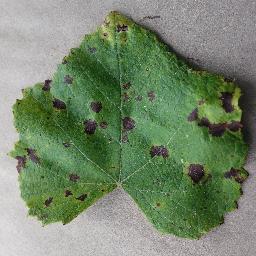
Label: Grape___Leaf_blight_(Isariopsis_Leaf_Spot)